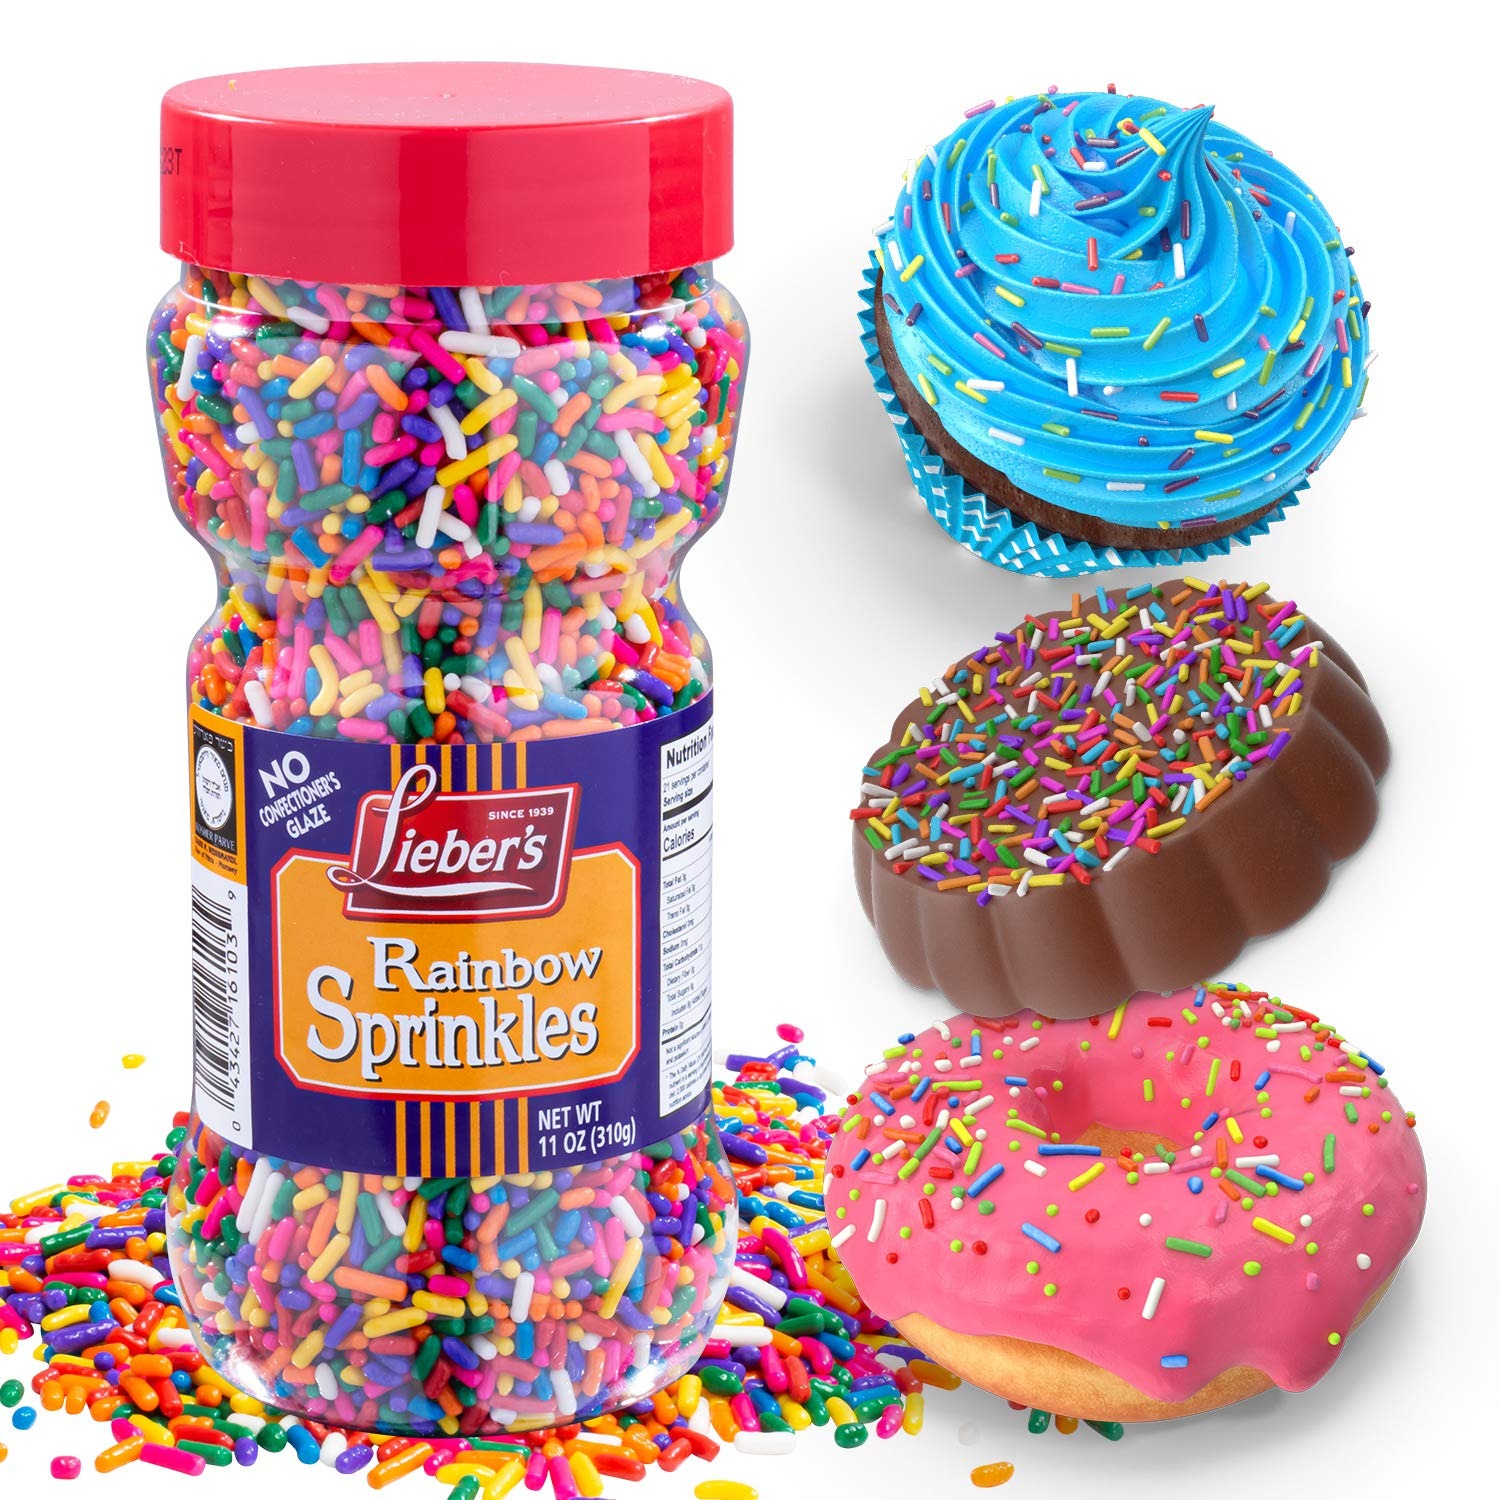
Item Name: Lieber's Rainbow Sprinkles | Tasty Colorful Jimmies Are A Great Dessert Topping For Cooking, Baking & Decorating Ice Cream | 11 Ounces (Pack of 1)
Bullet Point 1: THE PERFECT FINISHING TOUCH: These rainbow sprinkles are a tasty garnish for ice cream, cookies, brownies, doughnuts, and more. They’re delicious and provide the perfect amount of texture.
Bullet Point 2: USE WHEN BAKING TASTY TREATS: You can also mix these colorful sprinkles for baking into a batter before cooking or baking. They’re a wonderful addition to a cookie, cake, brownie, or pancake batter.
Bullet Point 3: COME IN EASY-POUR CONTAINERS: We created our mouthwatering, rich cake decoration jimmies for adults and kids. They come in handy 11 ounce shaker bottles to keep the mess to a minimum.
Bullet Point 4: AVAILABLE IN TWO CLASSIC STYLES: Take your pick from Classic Chocolate or Rainbow sprinkles. Both are equally fun and delicious. There is No Confectioner’s Glaze in our sprinkles.
Bullet Point 5: LOVE THEM OR YOU DON'T PAY: We take pride in the quality of our products. It’s one of the reasons we’ve been around since 1939. Simply put, if you’re not happy, we’re not happy, and we’ll do what we can to make you another satisfied Lieber's customer.
Product Description: ➤Do you enjoy baking and are always on the lookout for baking supplies you can add to your repertoire?</p>➤Would you agree that sprinkles make any dessert more fun and appealing?</p><b>If either of those questions has you nodding your head YES, then you’ll love these Rainbow Sprinkles!</b></p>They say we eat with our eyes first and sprinkles certainly make desserts even more mouthwatering. Sprinkles are such a fun, tasty garnish for desserts. <br>Think about a bowl of vanilla or chocolate ice cream. Yes, it still looks tasty on its own,<br> but imagine how much more appetizing it would be with a dusting of chocolate or rainbow sprinkles on top? <br>It would become nearly irresistible.</p> Our jimmies are perfect for a wide range of baking tasks. Use them on ice cream, cookies, brownies, doughnuts, cakes, cupcakes<br>, muffins pancakes, and so many other baked goods. Nearly any dessert can be elevated when you add some sprinkles to them.</p> <b>Product Features & Benefits:</b></p>✅ Choose from chocolate or rainbow sprinkles<br>✅ They have a rich taste and texture<br>✅ Come in handy 11-ounce shaker bottles<br>✅ Our sprinkles do not have a confectioner's glaze</p><b>Why Choose Lieber’s?</b></p>We make quality, kosher products and offer them to our customers at an affordable price. It’s really no secret why we’ve been a household staple since 1939.<br> If you have any issues with order or simply want to tell us how much you loved the product you ordered from us,<br> please don’t hesitate to reach out. We love hearing from our customers!</p><b>Sprinkle a little deliciousness onto your baked goods, click the “Add to Cart” button above!</b
Value: 11.0
Unit: Ounce

Price: 18.95